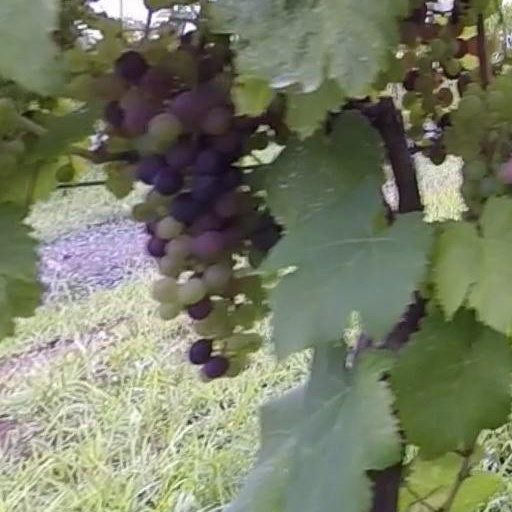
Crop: grape